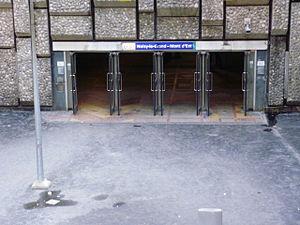
Gare de Noisy-le-Grand - Mont d'Est, Seine-Saint-Denis, France (entrée principale de la gare souterraine)